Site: brandenburg
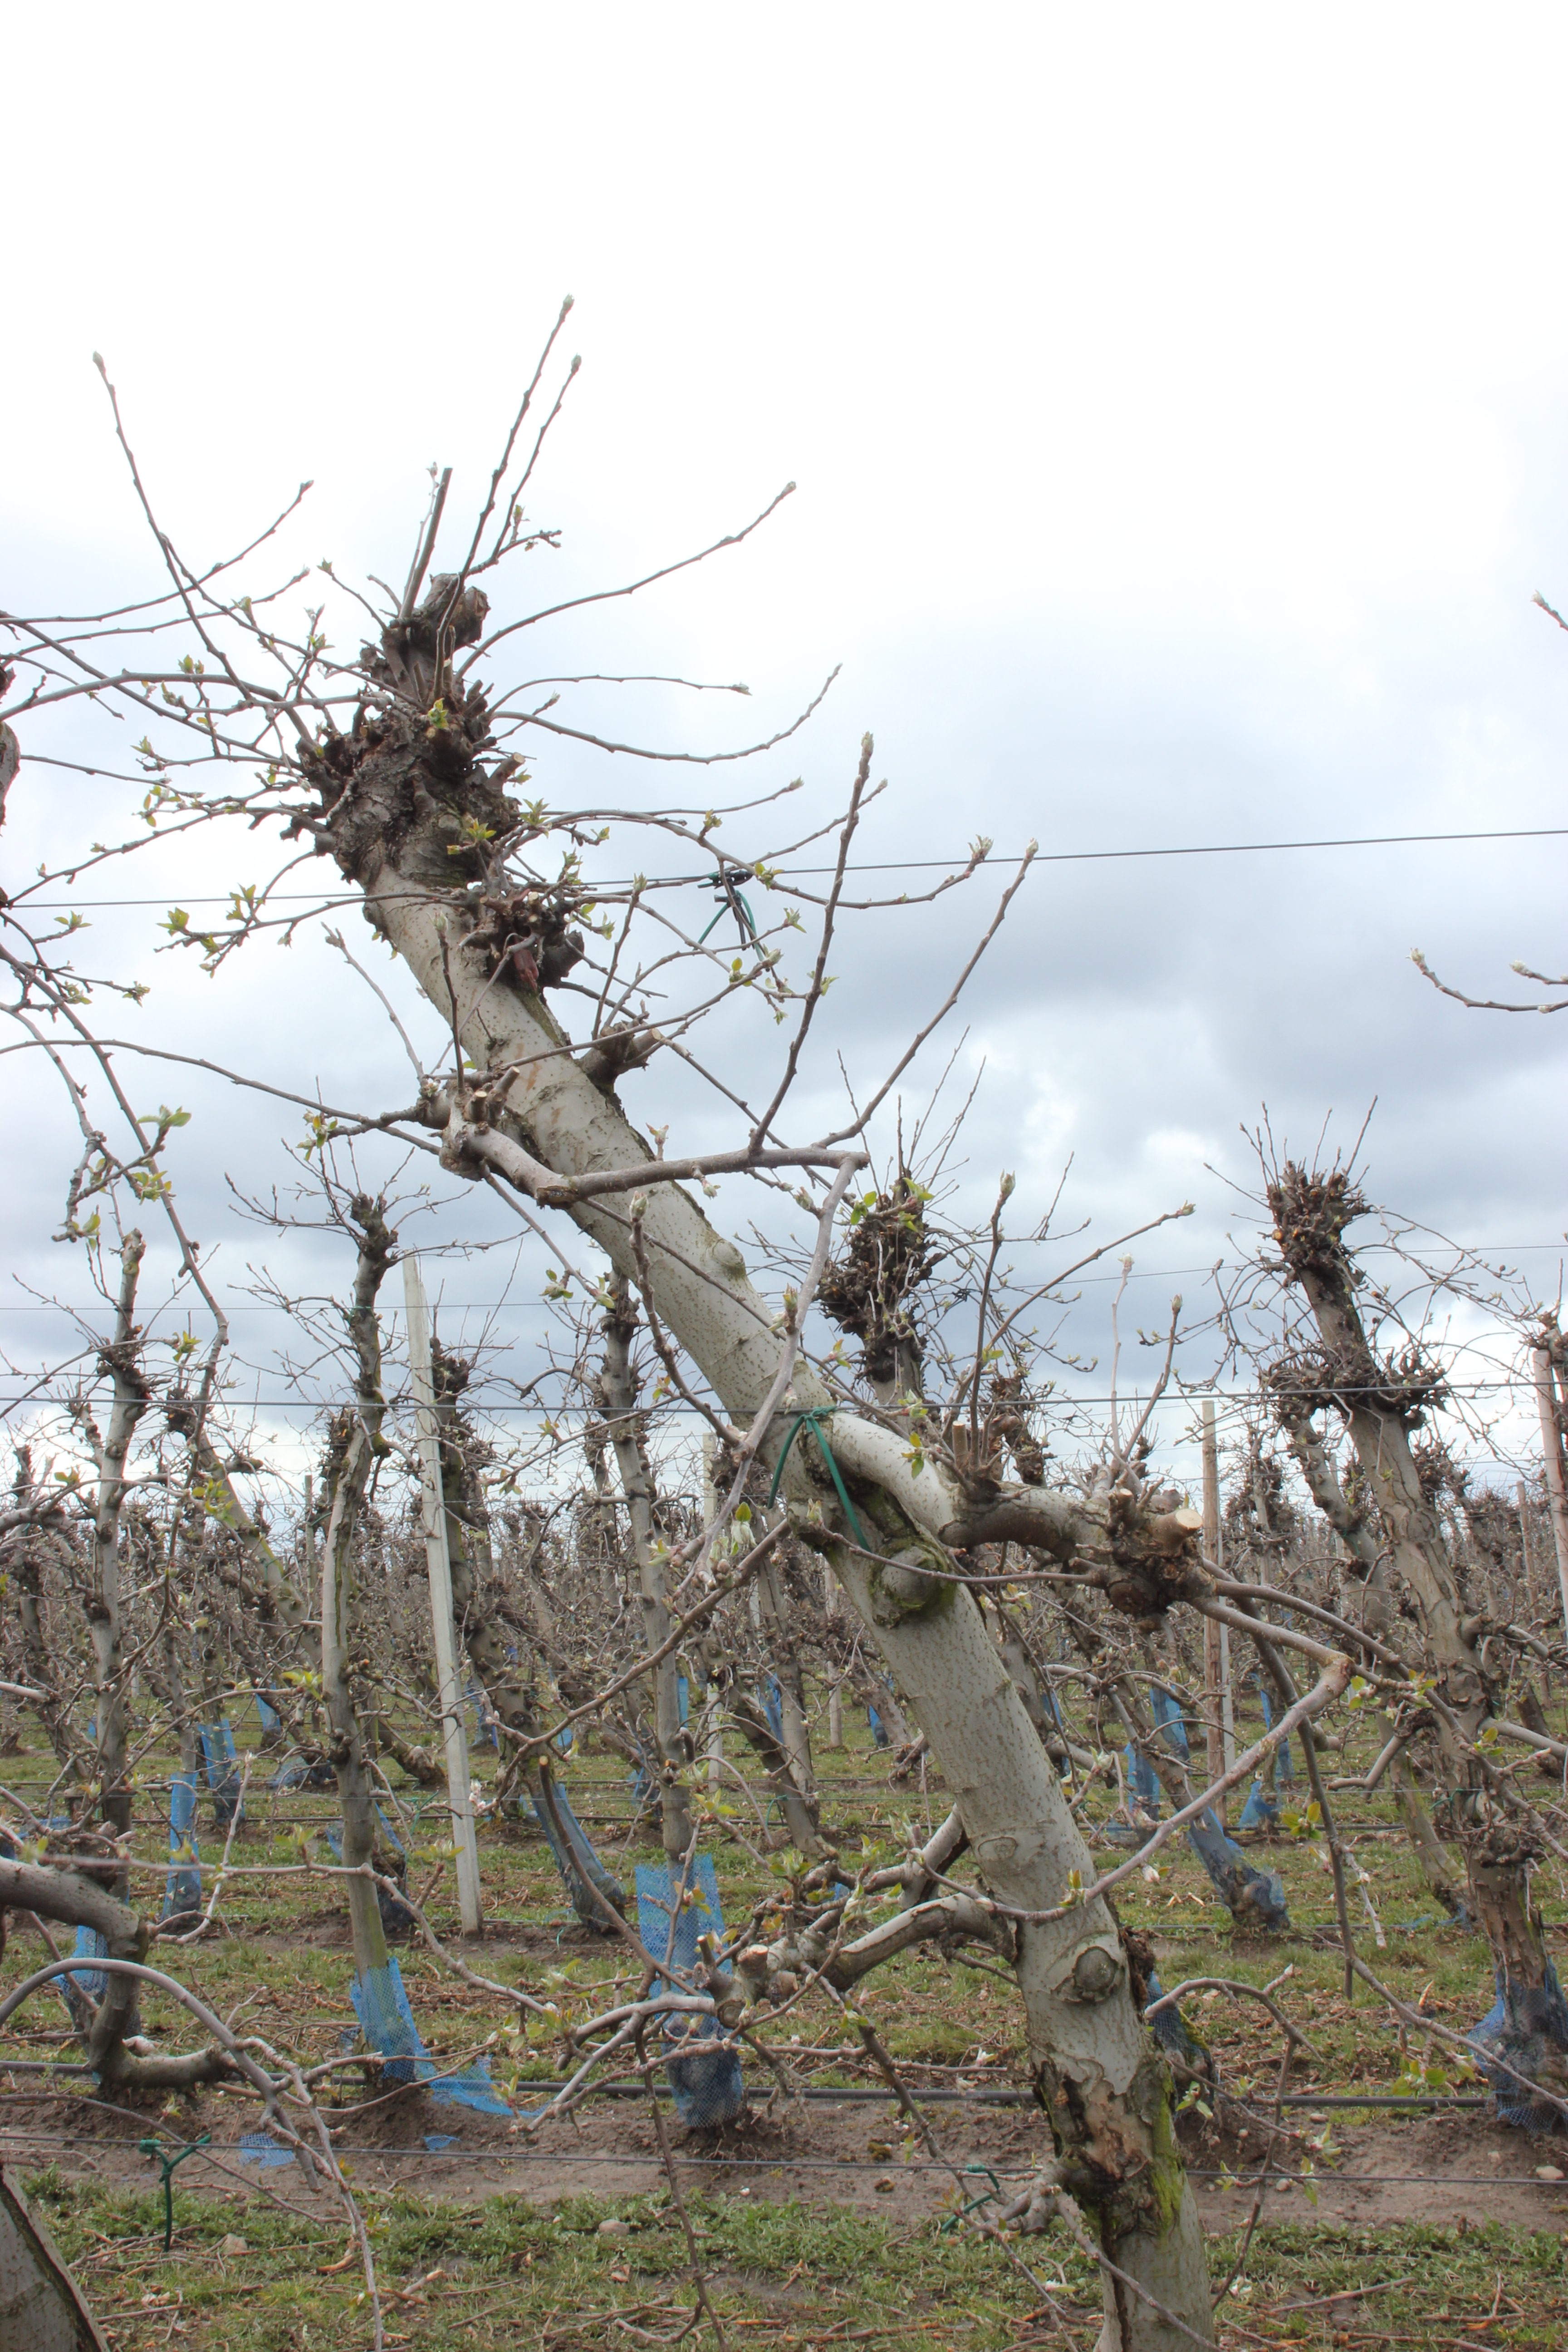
Growth stage (BBCH 55): Inflorescence emergence